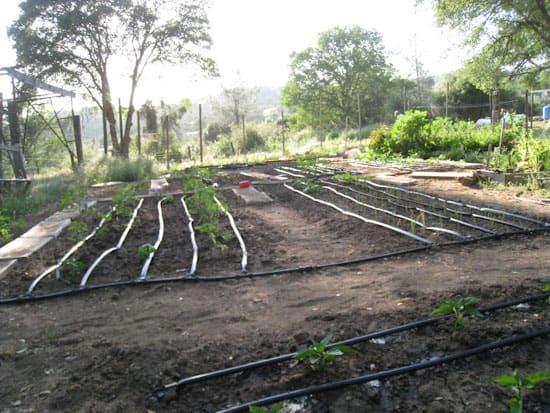
Eneo la la shamba ambalo limepandwa miche na likiwa na mabomba mengi yaliyolazwa na kupangwa chini ardhini, ambapo ni mfumo wa kisasa ambao unatumika katika umwagiliaji, unaotumia kiasi kidogo cha maji.